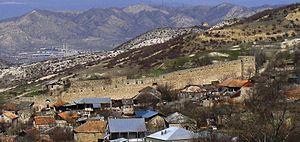
La famille Tsitsichvili de Panaskhet est une famille princière de Géorgie originaire de la province de Karthli dont les quartiers de noblesse remonte au VIIIᵉ siècle. Sa ligne féminine est liée aux rois géorgiens.